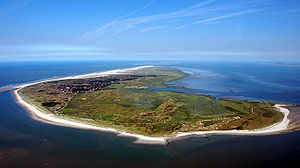
Spiekeroog
Luftfoto af Spiekeroog set fra vest
Spiekeroog er en af de Østfrisiske Øer i det nordvestlige Tyskland, i det Niedersachsiske vadehav, beliggende mellem øerne Langeoog og Wangerooge.